My All

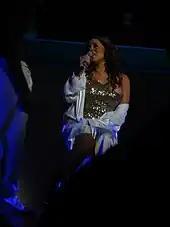
A woman wearing a long black gown, singing in concert.

"My All" was performed on several live television appearances, as well as most of Carey's tours following the song's release. Carey first sang "My All" on "Saturday Night Live" on November 15, 1997. Later, Carey performed the song at the 1998 World Music Awards, completing both the original and dance remix as a medley. The performance was via-satellite from Carey's tour at the time, which was broadcast onto a large screen. At the Blockbuster Entertainment Awards in 1998, Carey sang the original version of the song, featuring a full orchestra and live backup vocals.